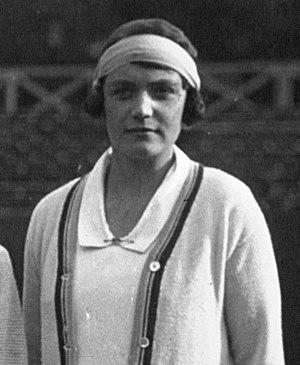
Mary McIlquham est une joueuse de tennis britannique et/ou néerlandaise de l'entre-deux-guerres.